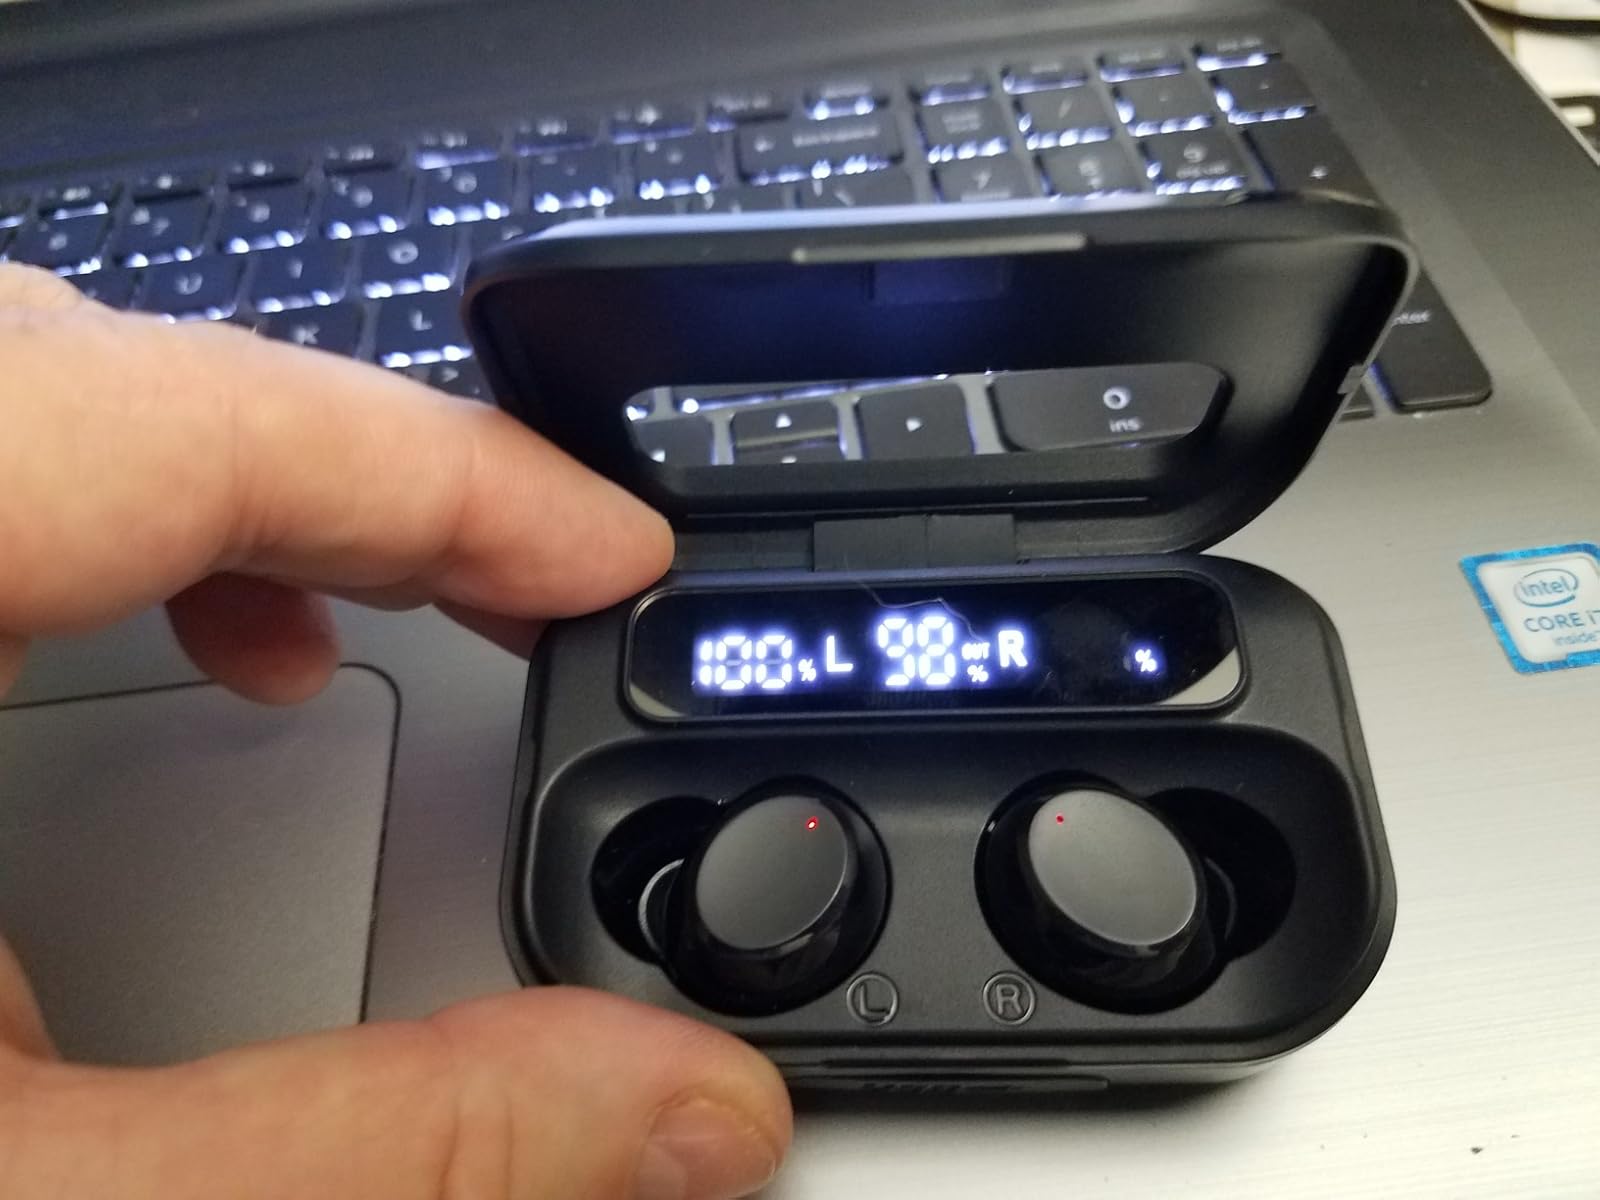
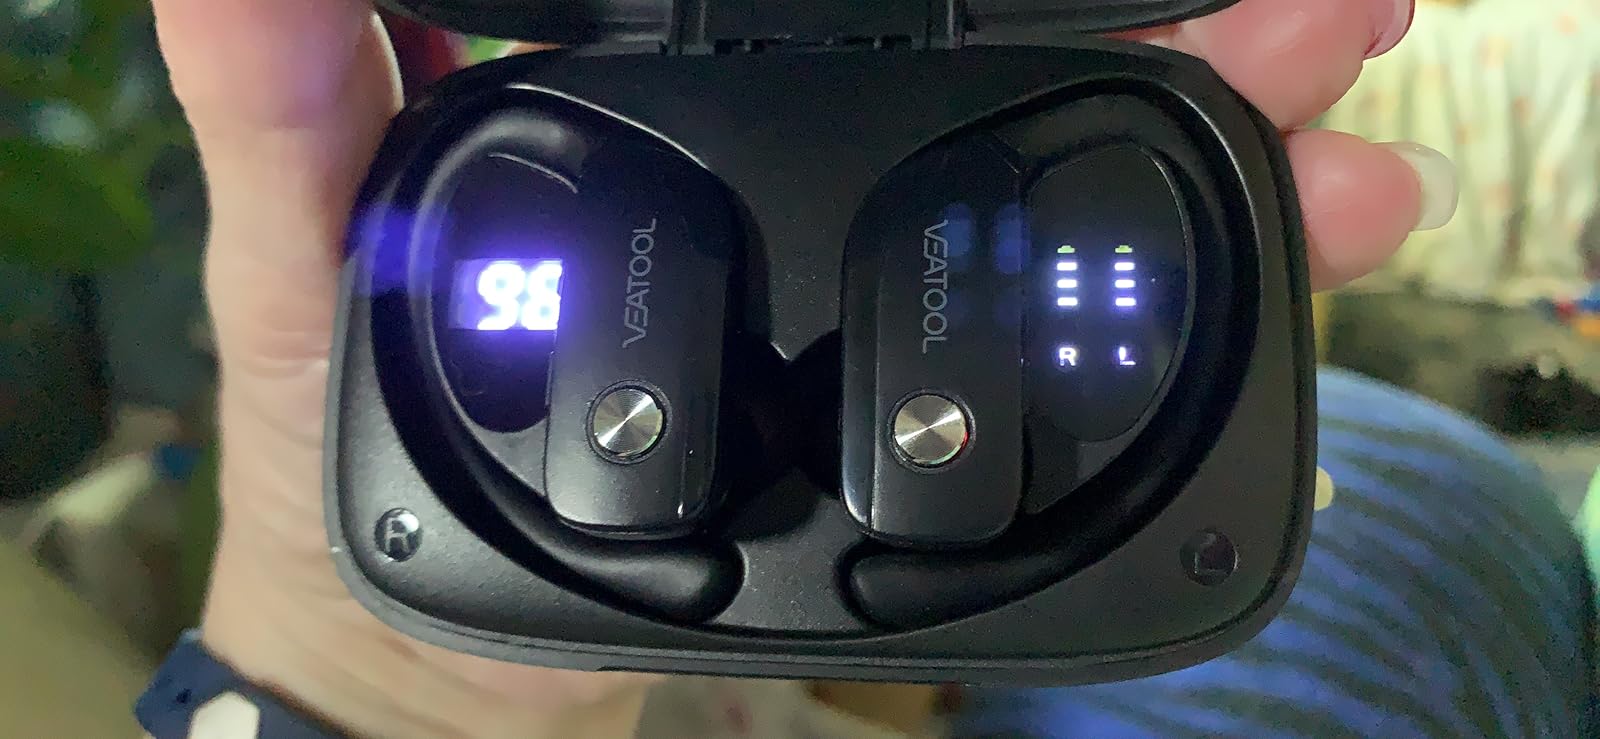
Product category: earbuds
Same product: no